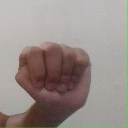
अक्षर: ठ